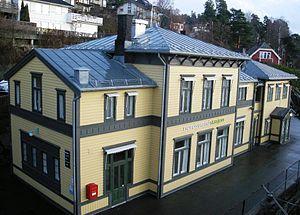
La gare de Nordstrand est une gare ferroviaire norvégienne de la ligne d'Østfold, située à Bydel Nordstrand, quartier de la commune d'Oslo.